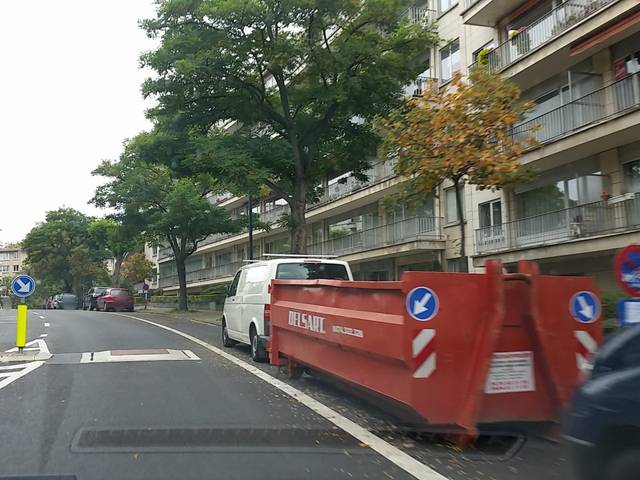
Region: Belgium
Coordinates: 50.813, 4.334